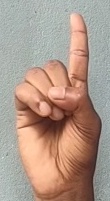
ASL sign: D